List of songs recorded by Chris Cornell

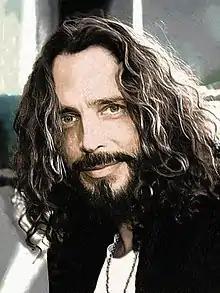
Cornell in 2011.

The following is a list of songs recorded by Chris Cornell. It features songs on which Cornell is credited as an individual artist, either lead or featured; songs by his bands Soundgarden, Temple of the Dog and Audioslave are not included on this list.